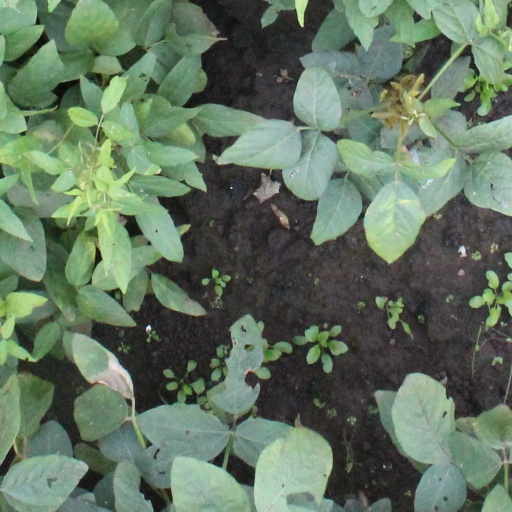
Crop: soybean